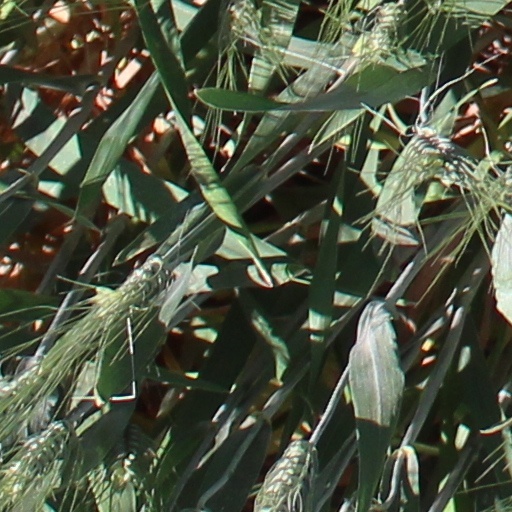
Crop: wheat